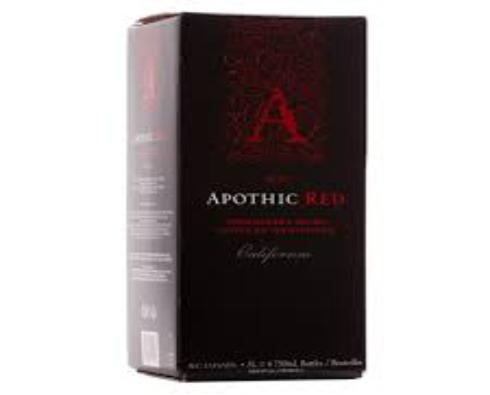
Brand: apothia-2
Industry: Necessities